Objections to evolution

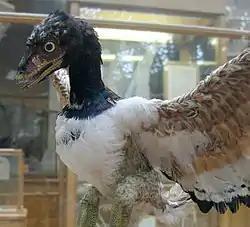
Transitional species such as the "Archaeopteryx" have been a fixture of the creation–evolution debate for almost 150 years.

A common claim of creationists is that evolution has never been observed. Challenges to such objections often come down to debates over how evolution is defined (see the Defining evolution section above). Under the conventional biological definition of "evolution", it is a simple matter to observe evolution occurring. Evolutionary processes, in the form of populations changing their genetic composition from generation to generation, have been observed in different scientific contexts, including the evolution of fruit flies, mice, and bacteria in the laboratory, and of tilapia in the field. Such studies on experimental evolution, particularly those using microorganisms, are now providing important insights into how evolution occurs, especially in the case of antibiotic resistance.